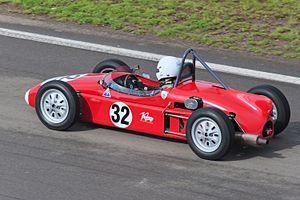
Elva est un constructeur automobile anglais fondé en 1955 par Frank G. Nichols et disparu en 1969. Son nom vient des mots français Elle va. Son siège était basé à Bexhill-on-Sea dans le Sussex de l'Est.